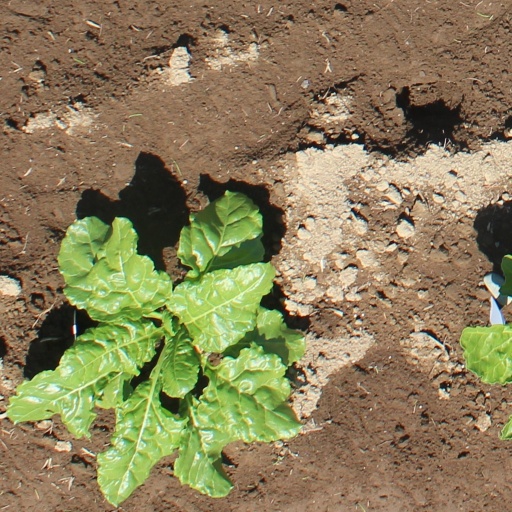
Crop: sugar beet